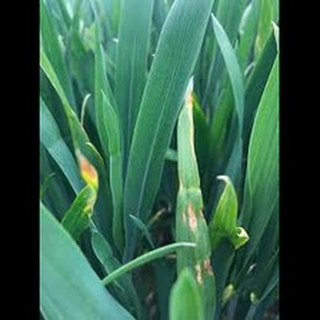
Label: wheat_leaf_blight